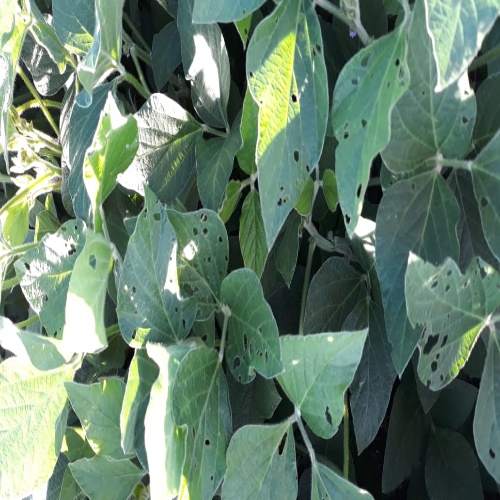
Label: Caterpillar